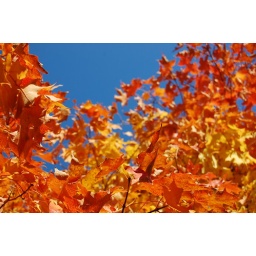
burns against the blue sky